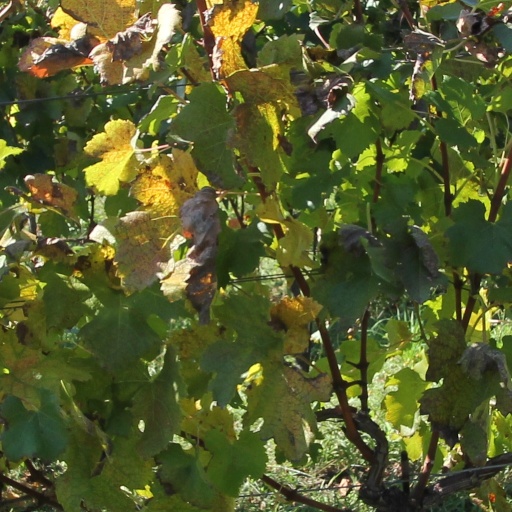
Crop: grape